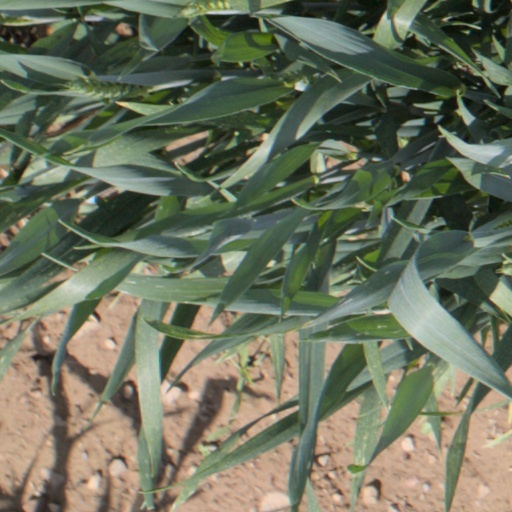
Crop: wheat